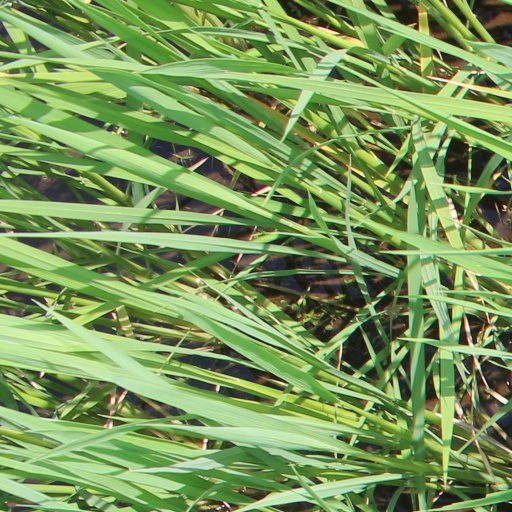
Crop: rice